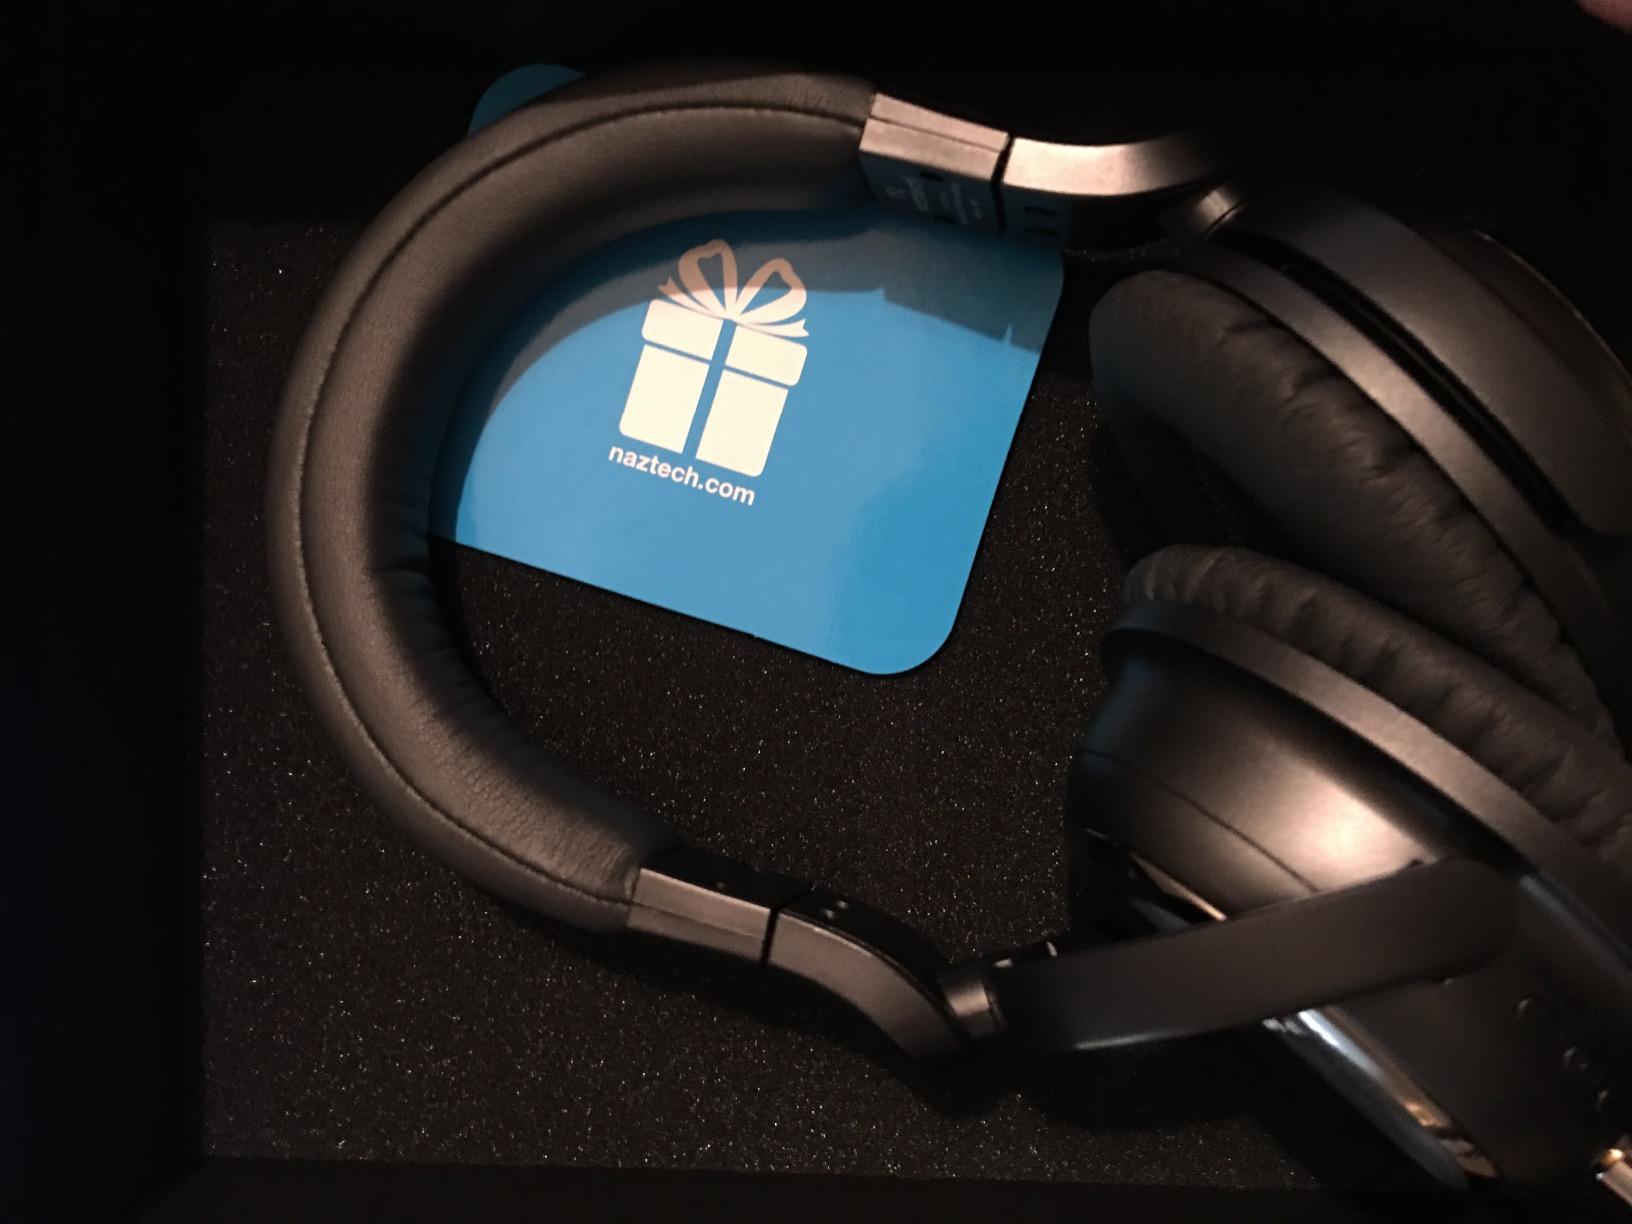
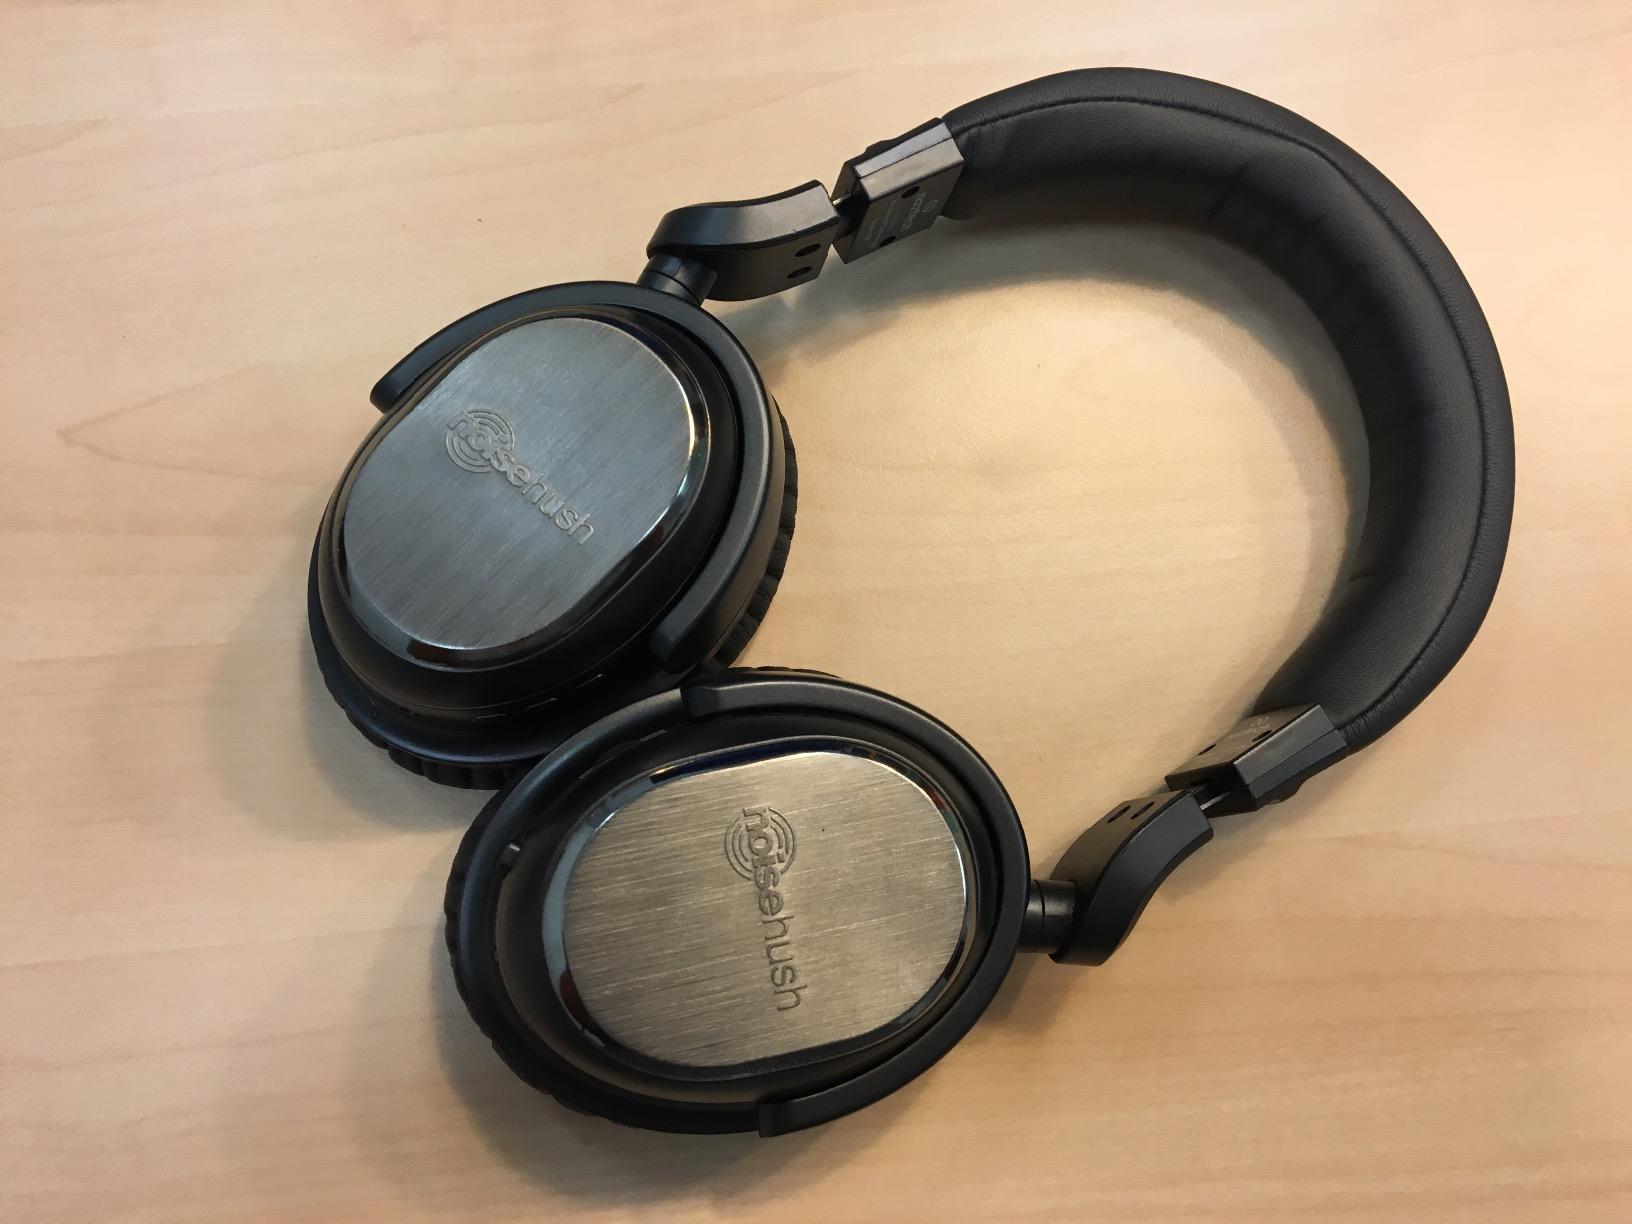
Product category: headphones
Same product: yes